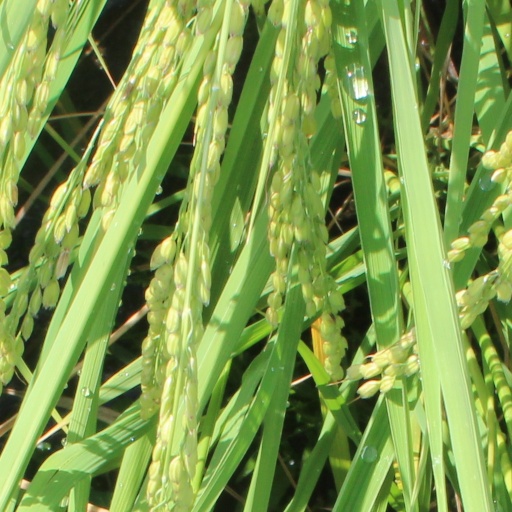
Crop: rice